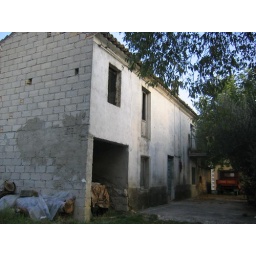
Grandmother's old house in Capriglia, contratta di Roccascalegna (my home base in Italy and my parents' hometown), Abruzzo